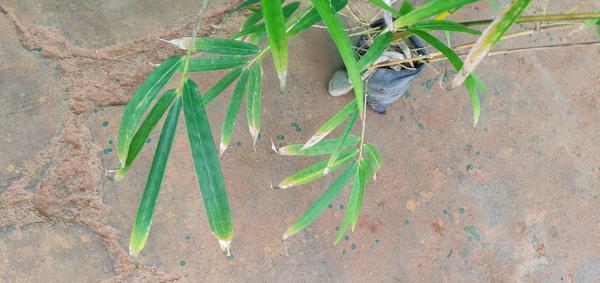
Plant: Bamboo